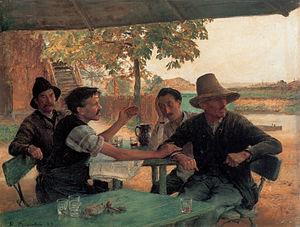
La Discussion politique Polski: Dyskusja polityczna